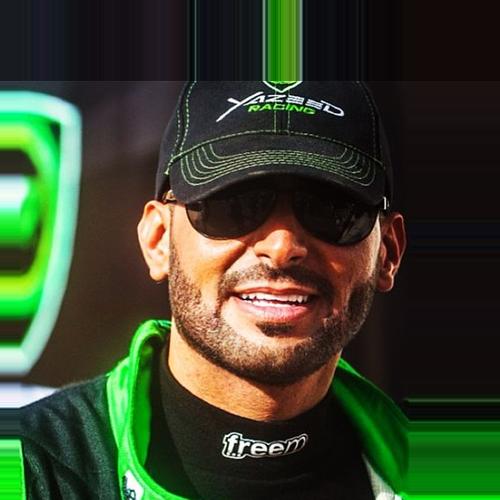
Age: 30